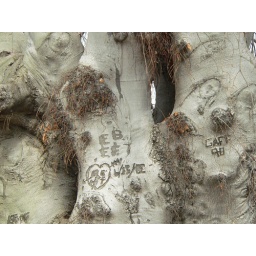
my favorite tree in your face